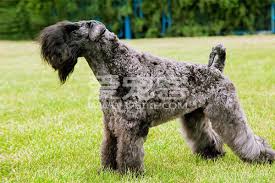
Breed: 229-n000087-Kerry_blue_terrier